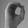
ASL letter: O